Élie-Miriam Delaborde

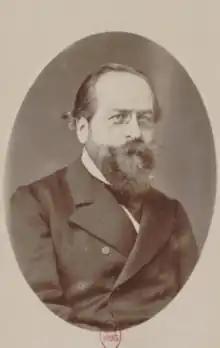
between 1875 and 1895

Élie-Miriam Delaborde (born Eraïm-Miriam Delaborde; 7 February 18399 December 1913) was a French virtuoso pianist and composer. He was also renowned as a player of the pedal piano.